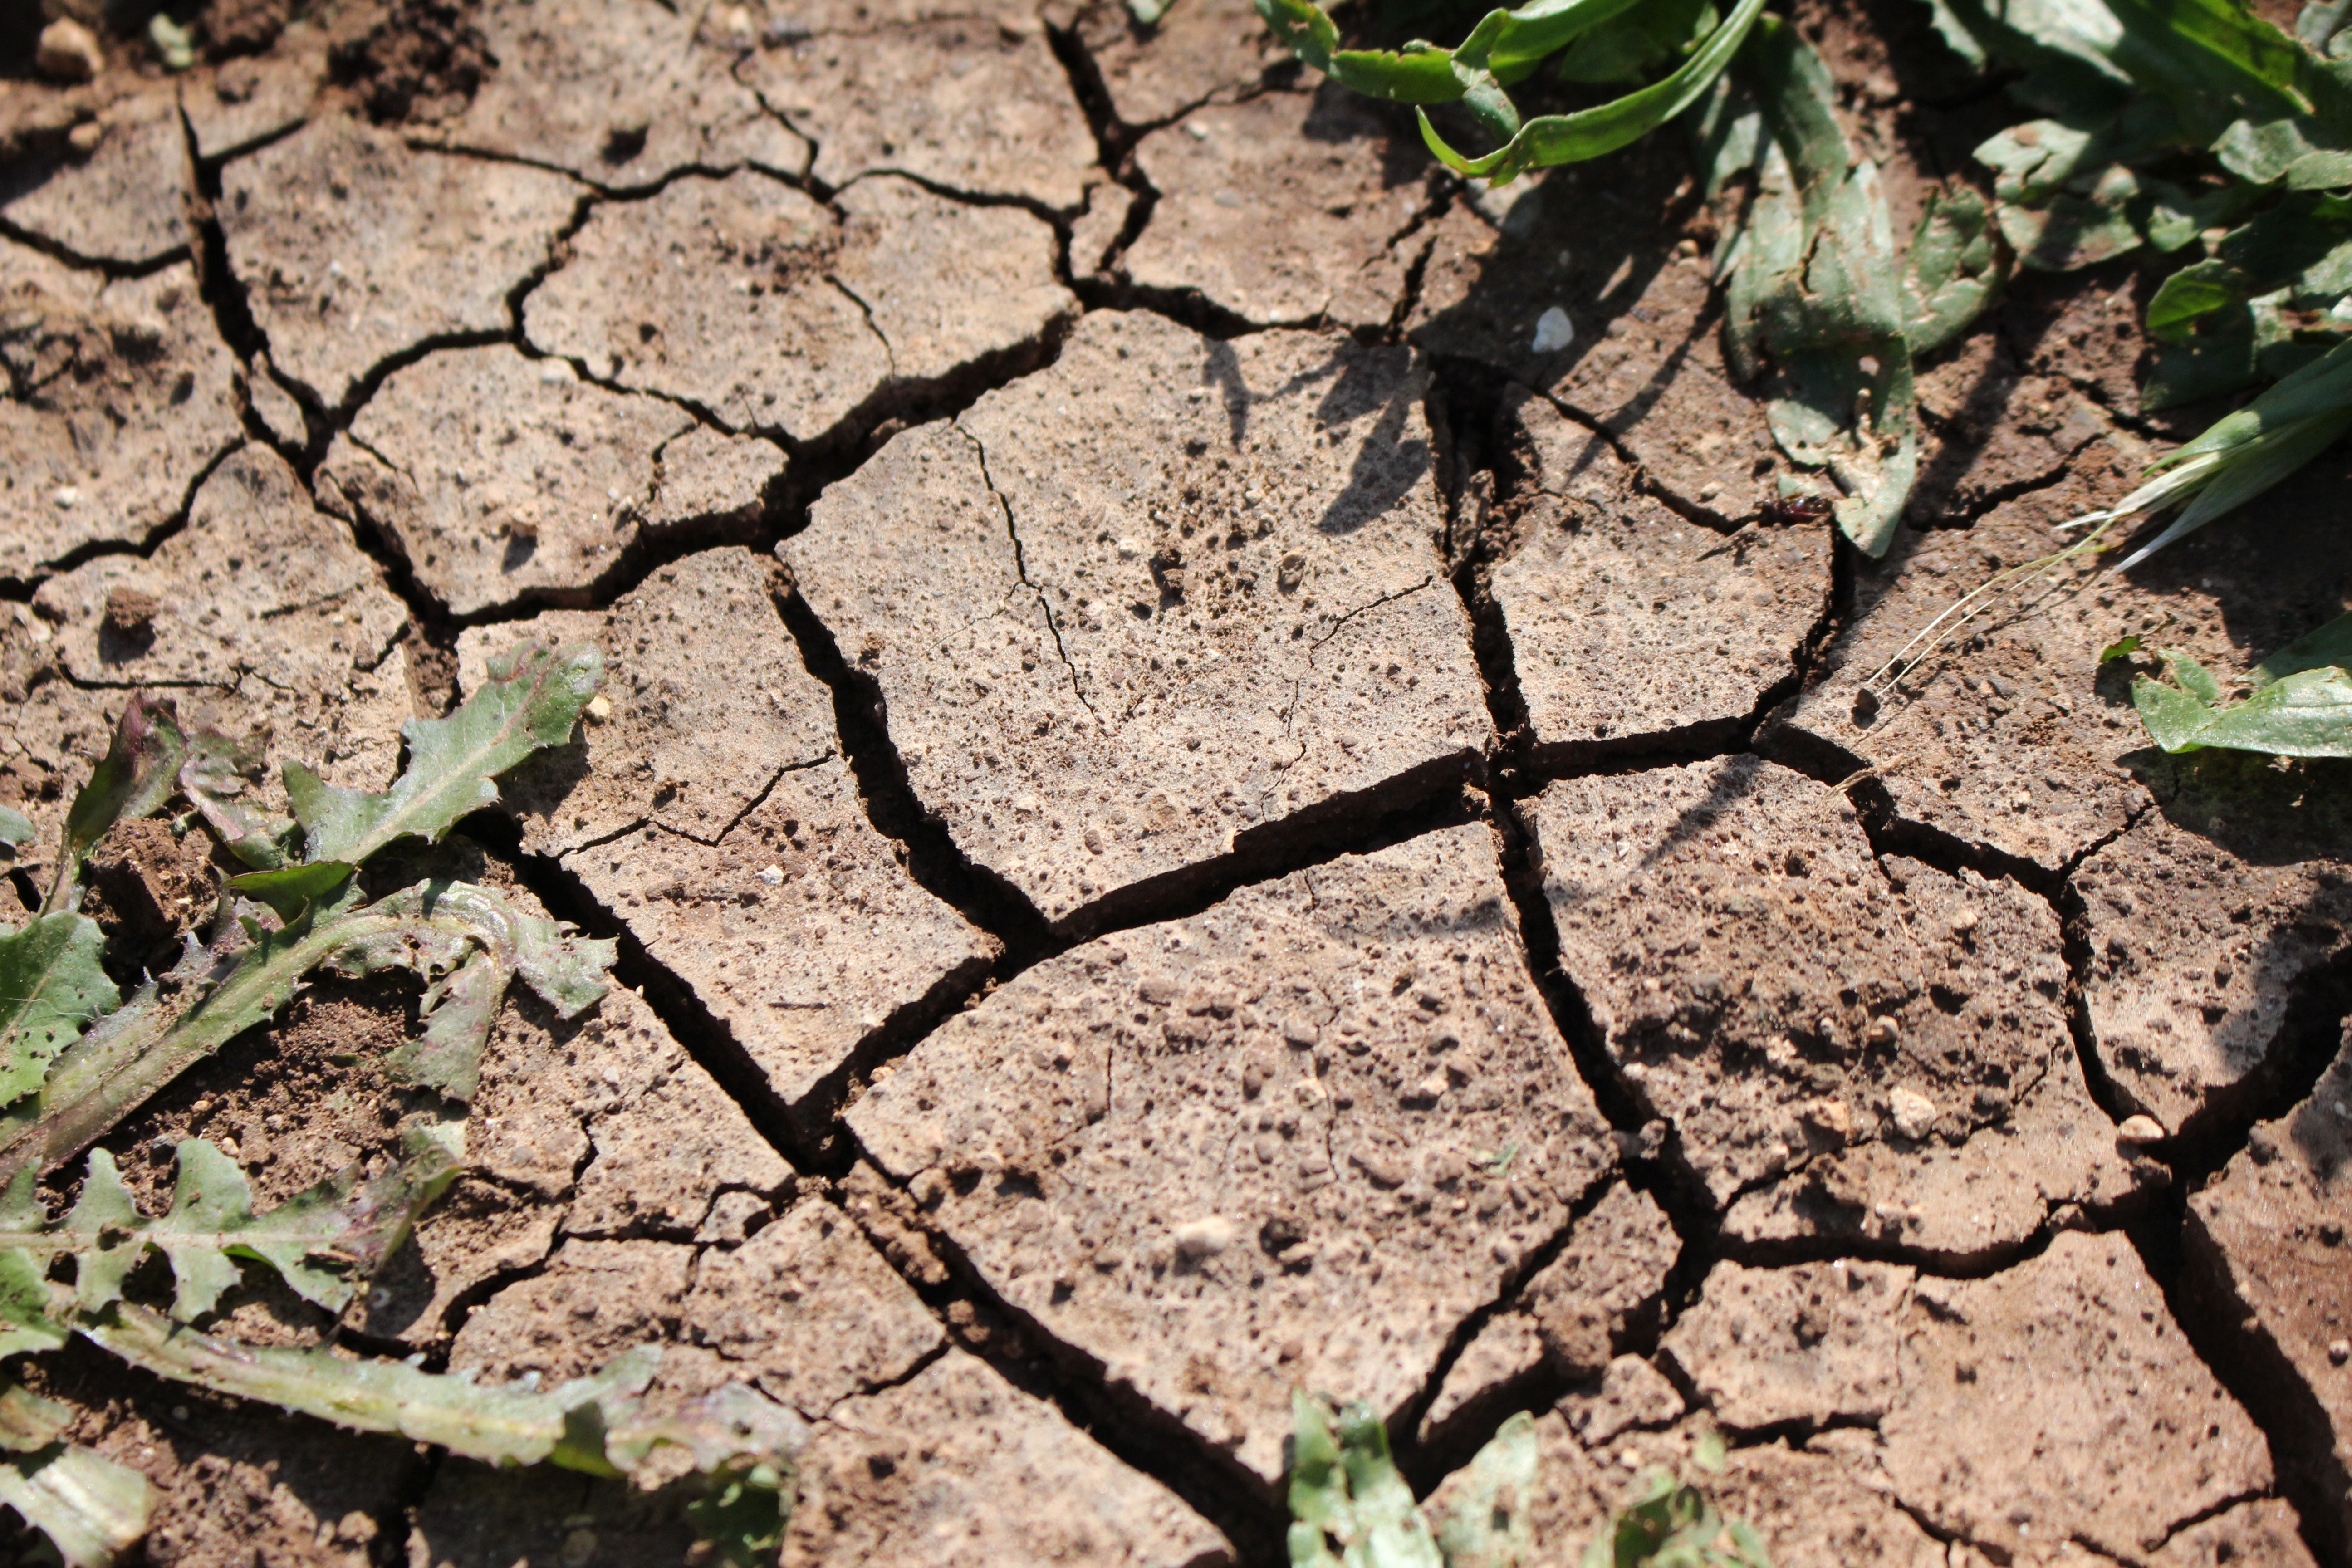
landscape, tree, nature, branch, plant, ground, meadow, leaf, flower, land, dry, environment, spring, produce, dirt, natural, scenery, soil, crack, botany, environmental, flora, season, cracked, earth, scene, drought, braun